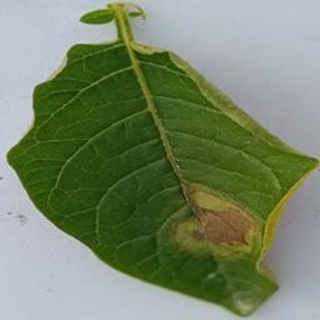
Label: potato_late_blight